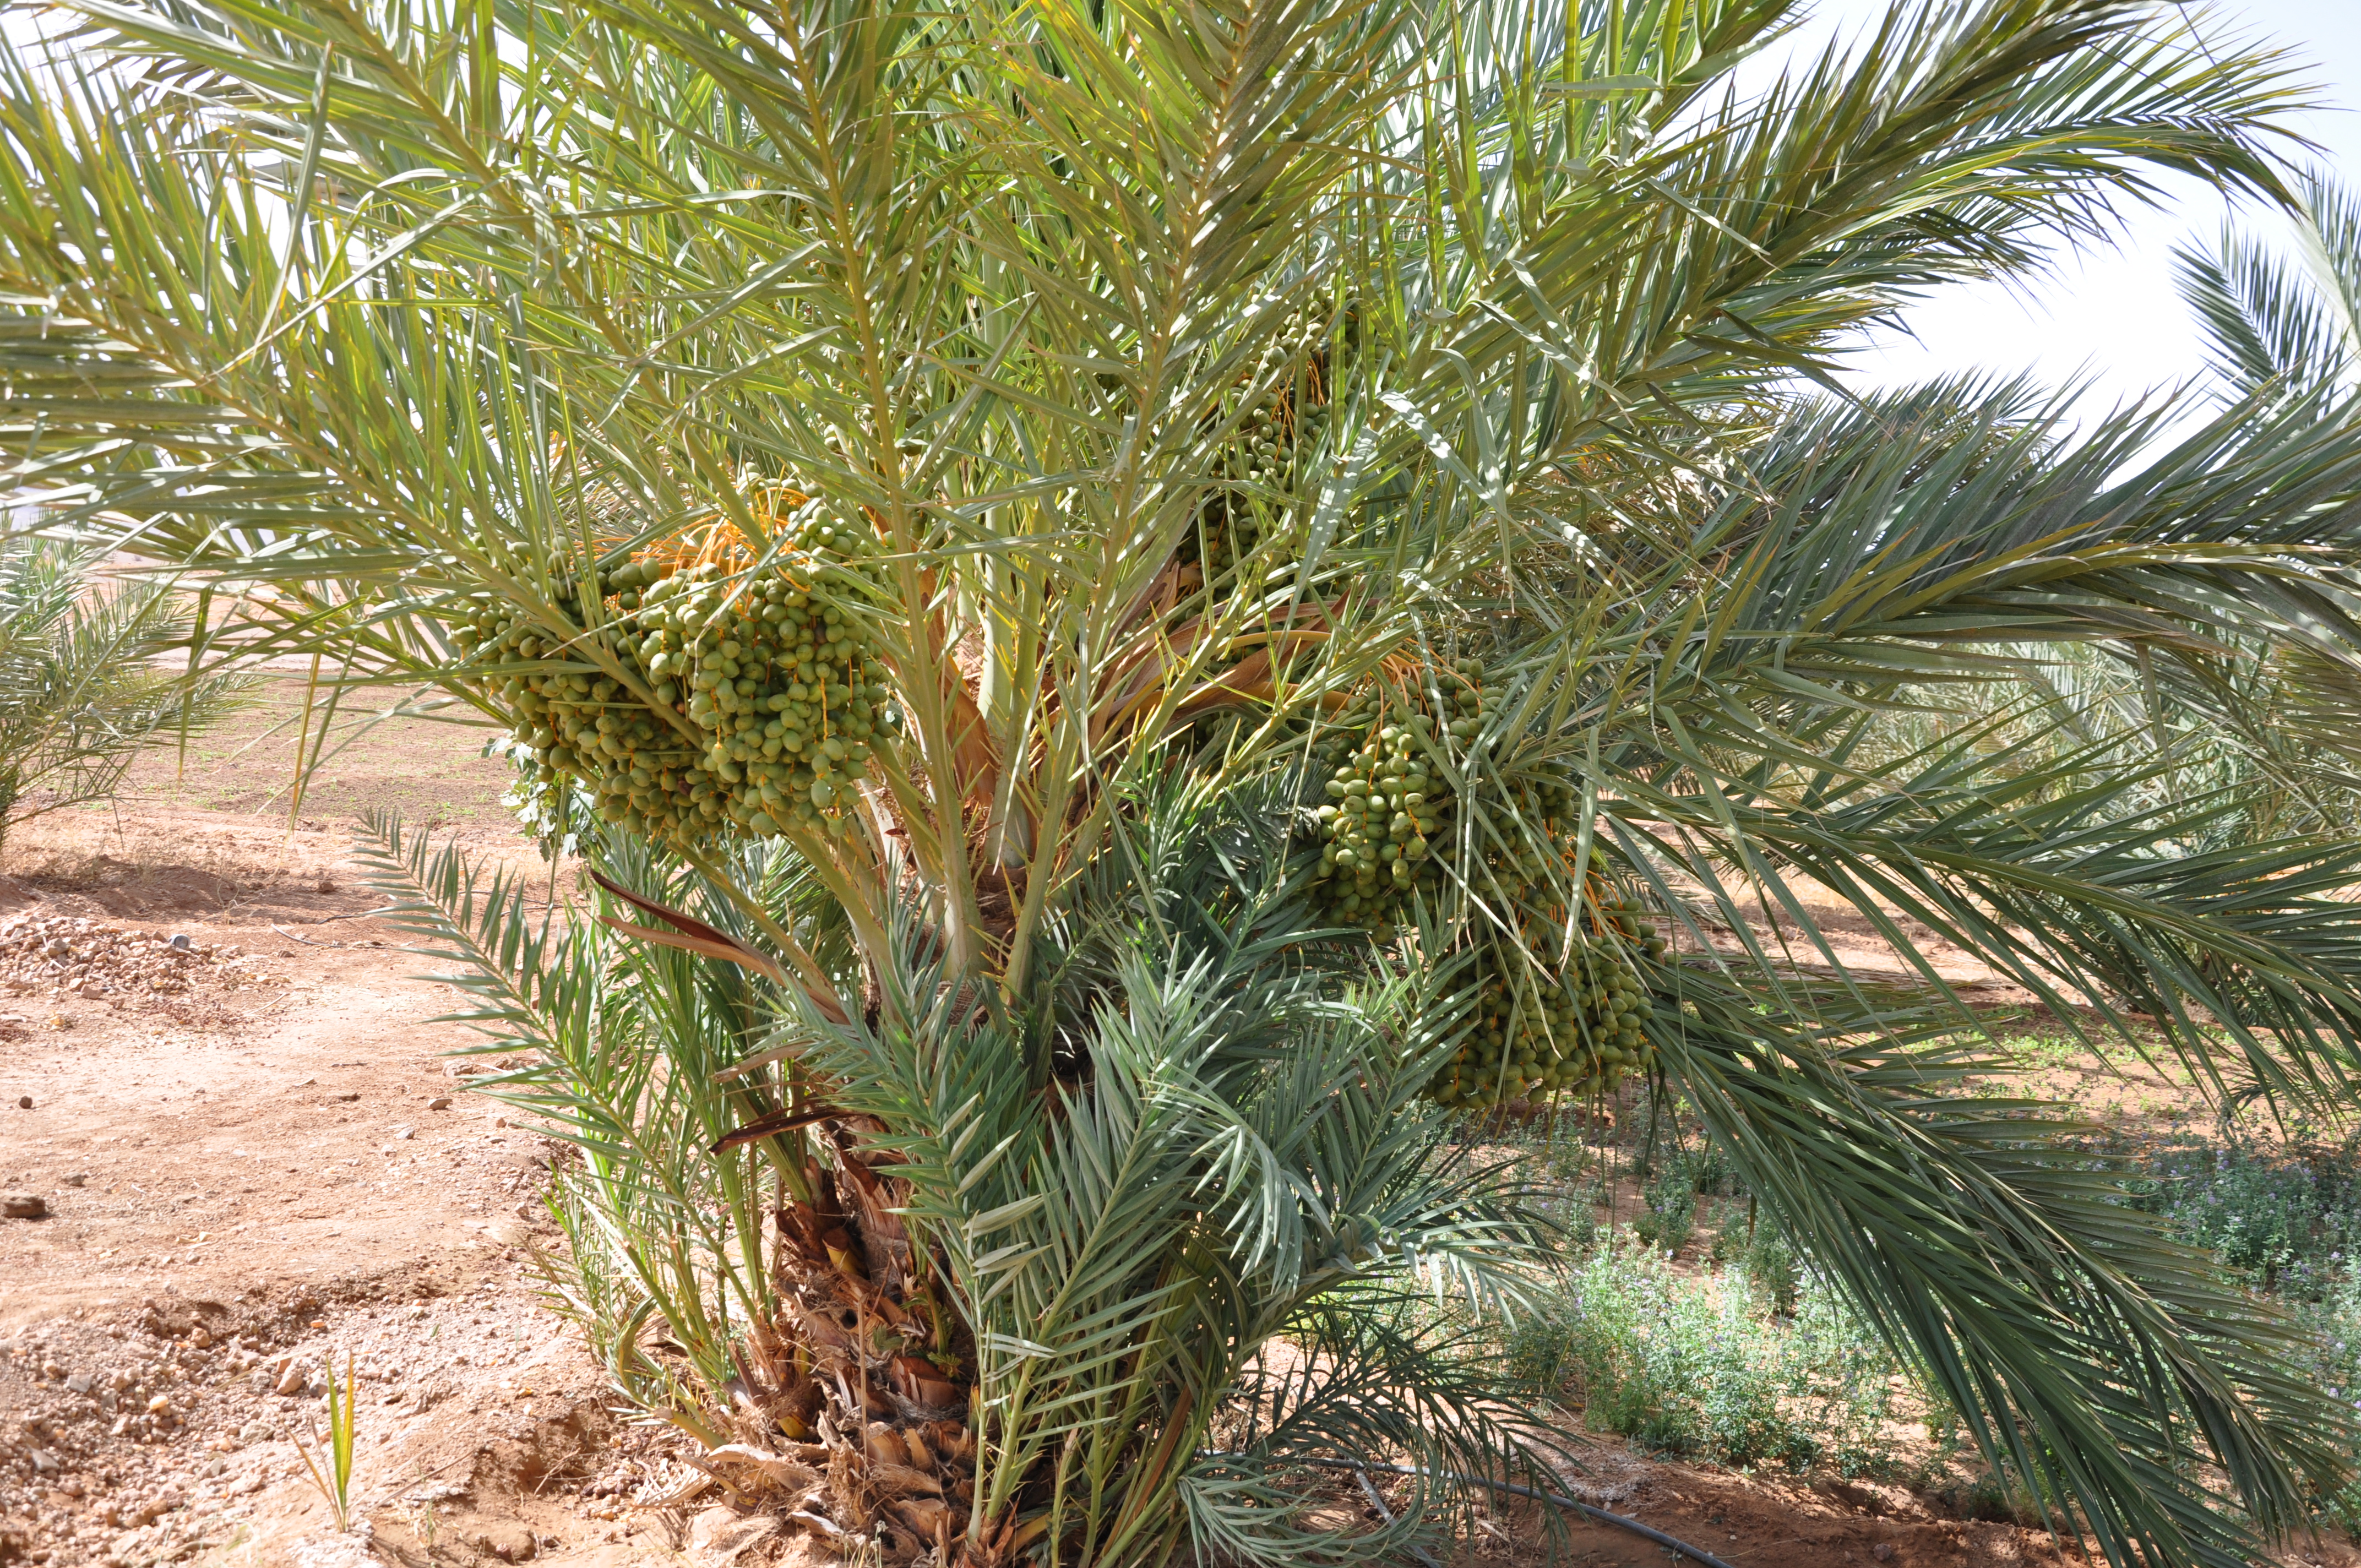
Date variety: Boumajhoul